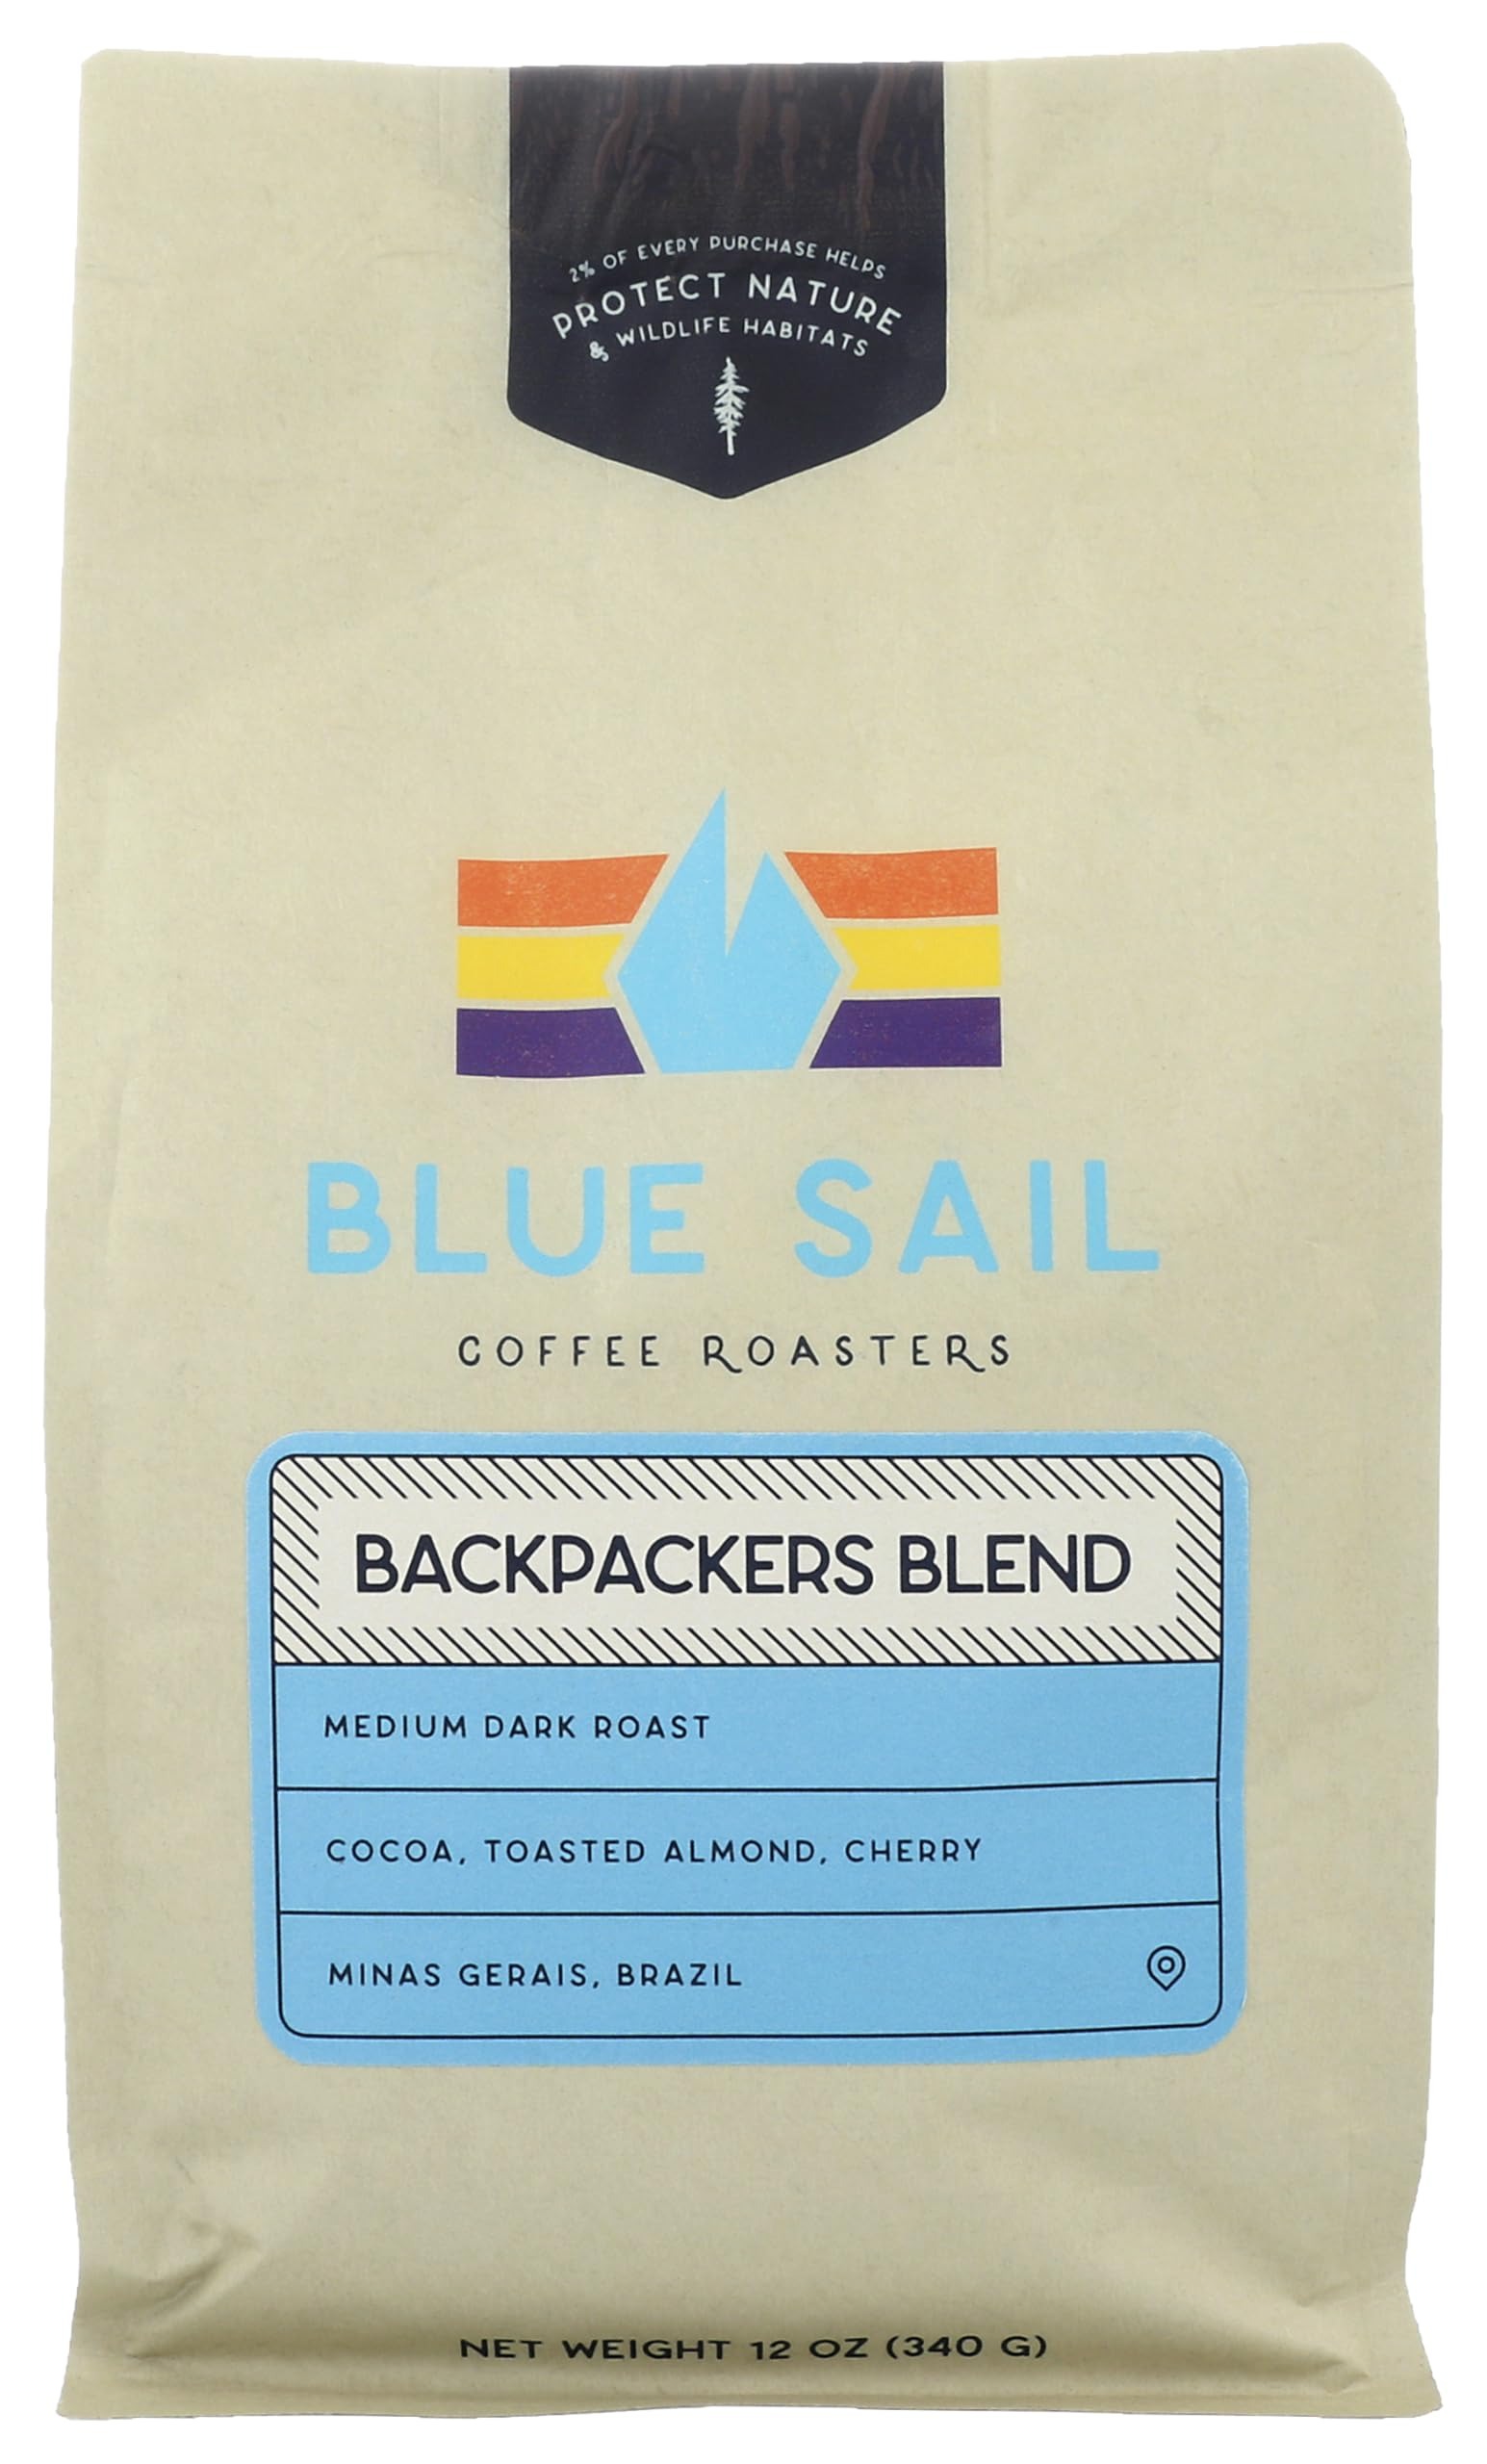
Item Name: BLUE SAIL COFFEE Backpackers Blend Coffee, 12 OZ
Bullet Point: Breakfast
Product Description: Coffee
Value: 12.0
Unit: Ounce

Price: 15.67